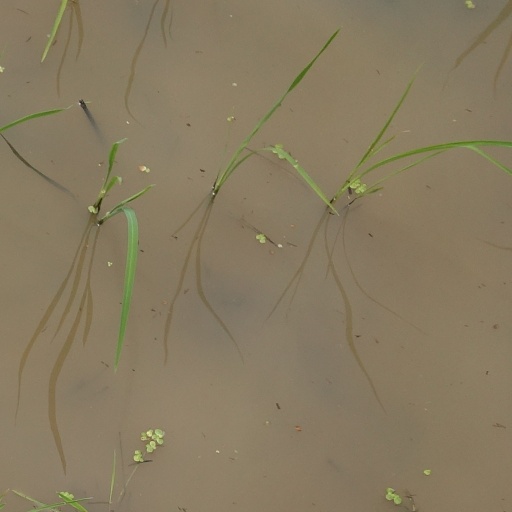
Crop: rice